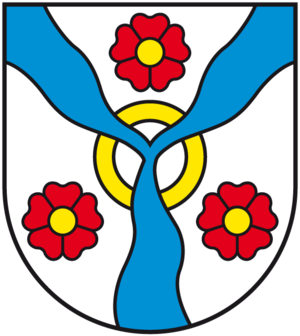
Springe est une ville allemande de Basse-Saxe, située à une vingtaine de kilomètres au sud-ouest de Hanovre.